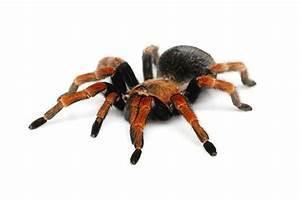
spider